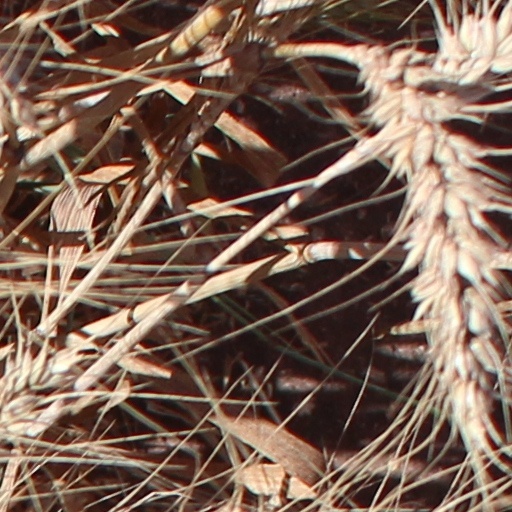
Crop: wheat